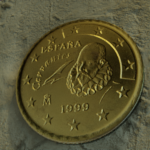
Coin value: 50cents
Country: es
Edition: 1999